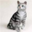
Label: cat